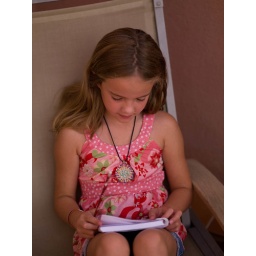
Caucasian girl writing in book